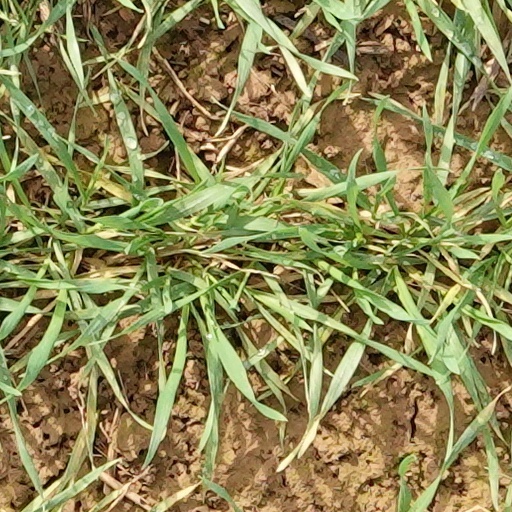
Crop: wheat